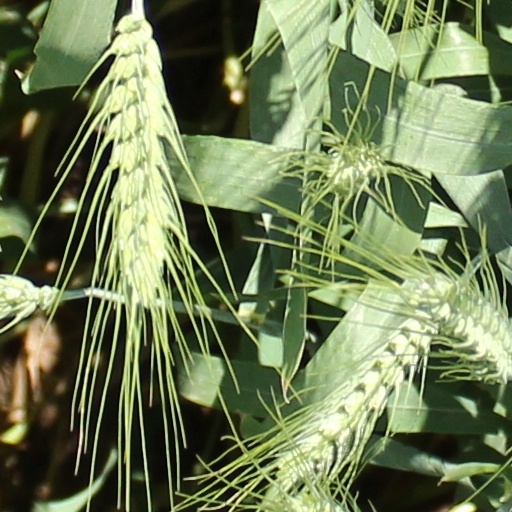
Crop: wheat